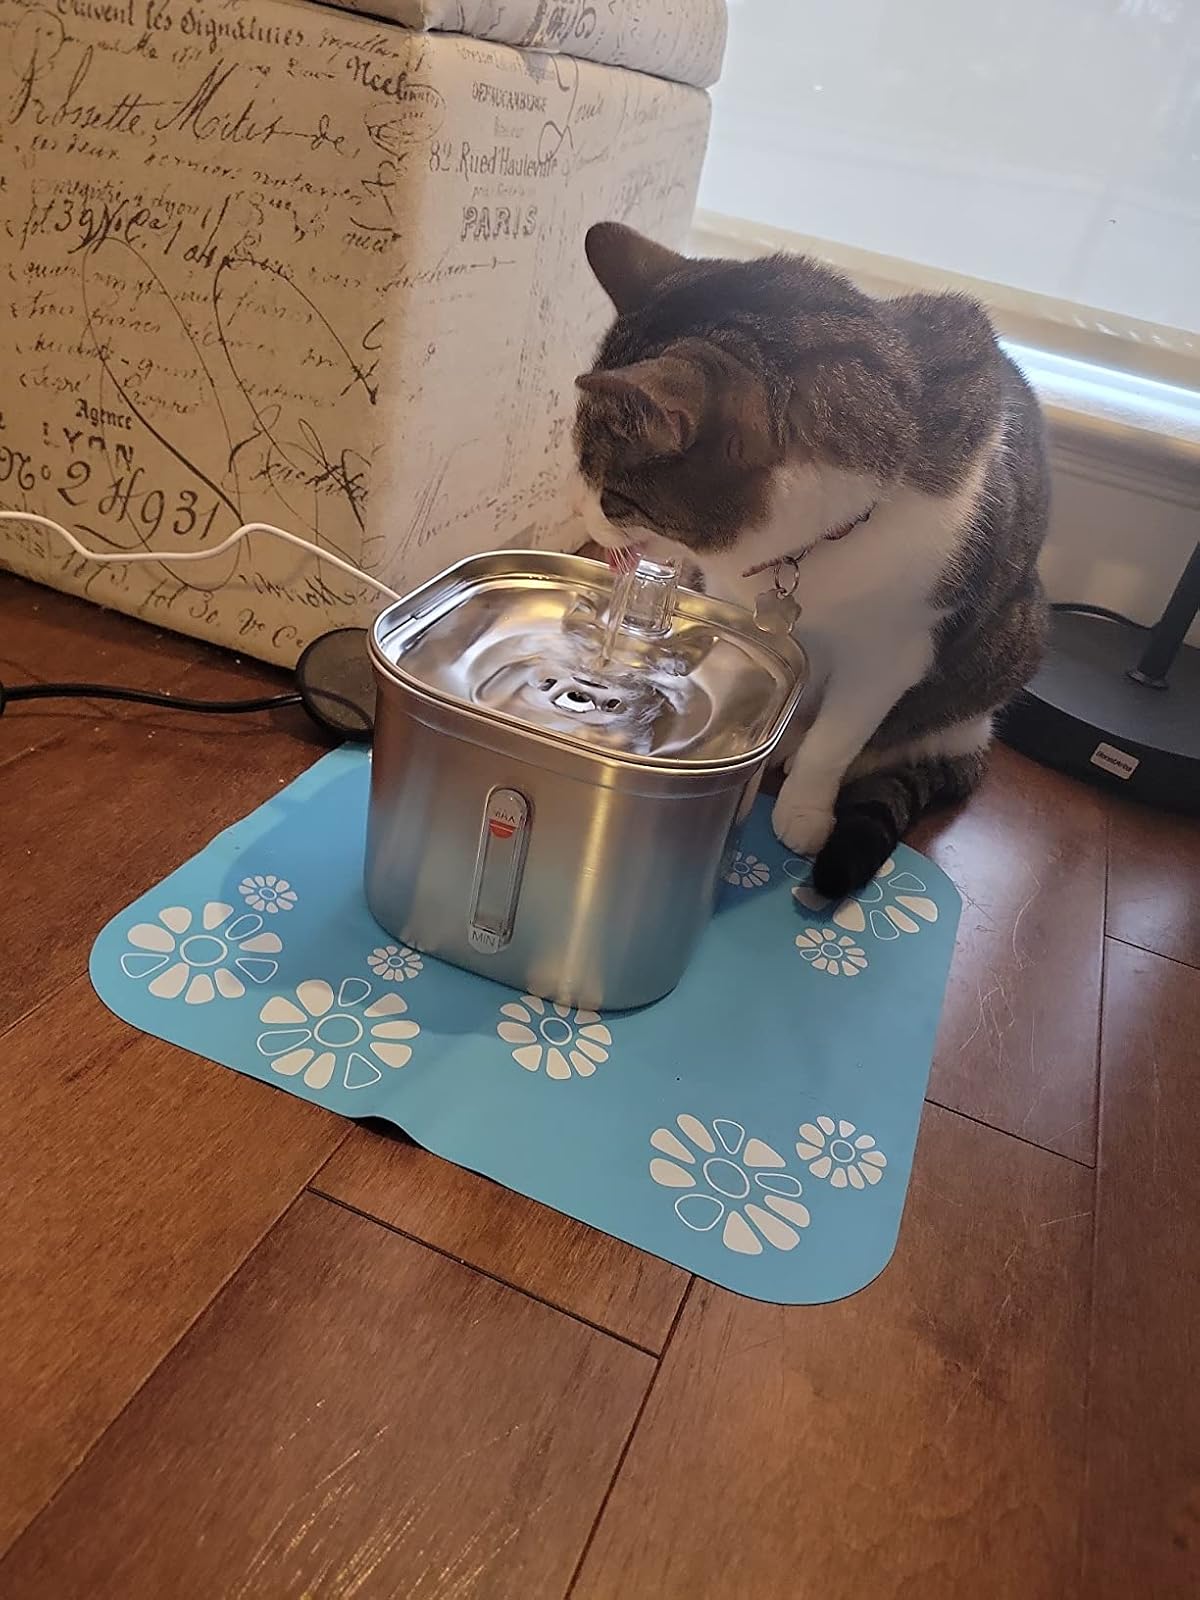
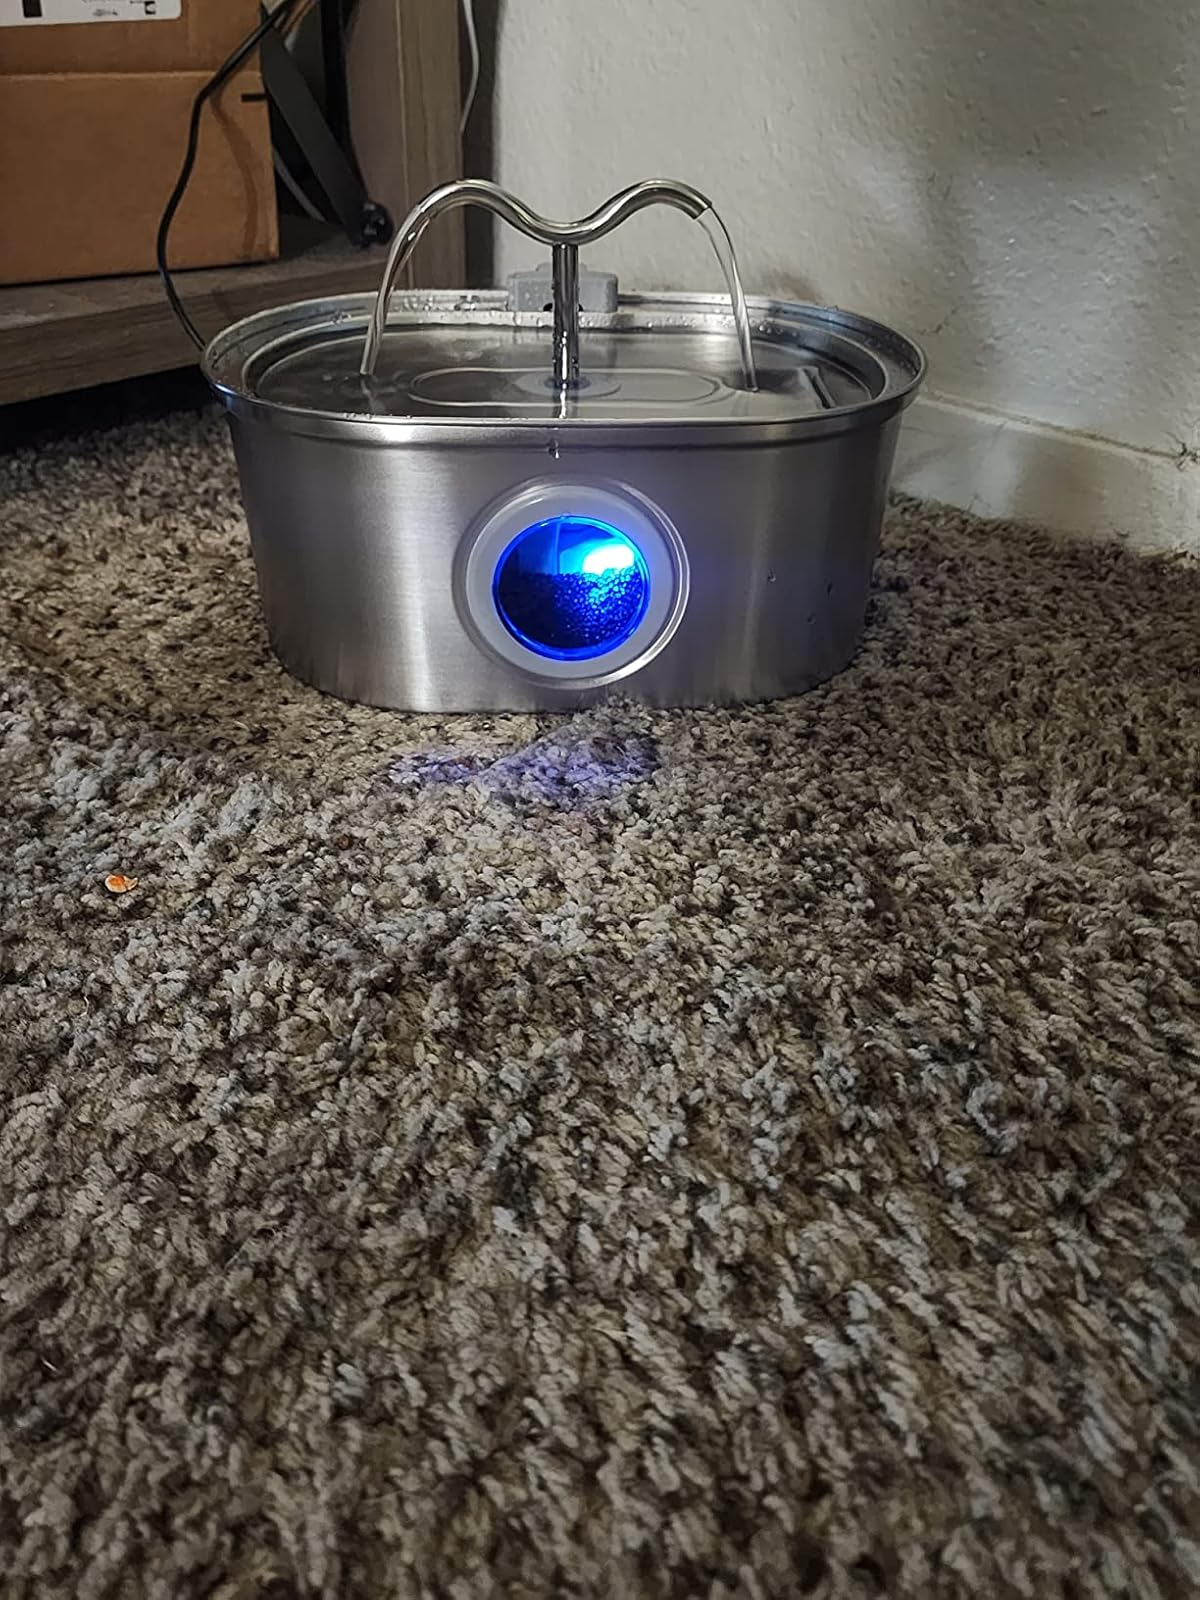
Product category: items_bowl
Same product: no